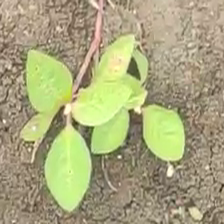
Weed species: Moti_dudhi(Euphorbia_geneculata_L)